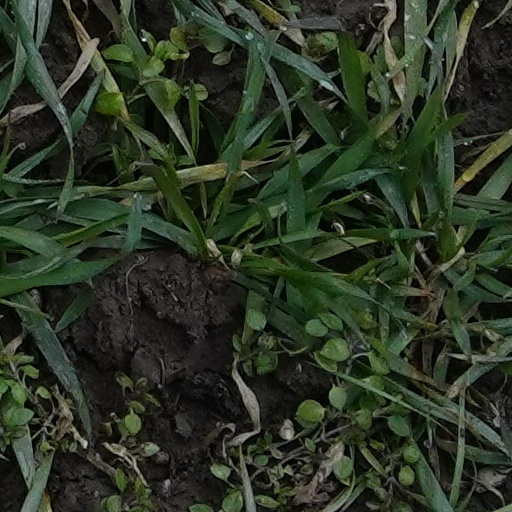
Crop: wheat